Naval Detachment K

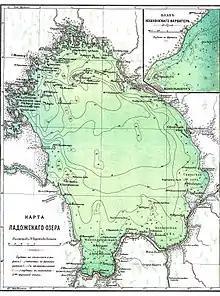
Map of Lake Ladoga (in pre-reform Russian orthography), as illustrated in the "Brockhaus and Efron Encyclopedic Dictionary" (vol. XVII, 1896)

Naval Detachment K was a Finnish military detachment—specifically, a flotilla that operated on Lake Ladoga during World War II.